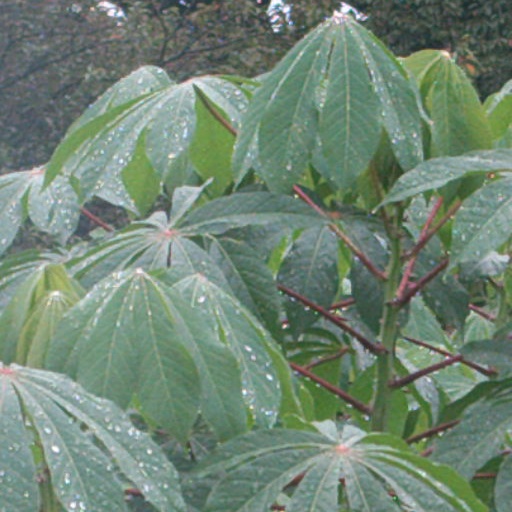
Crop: cassava